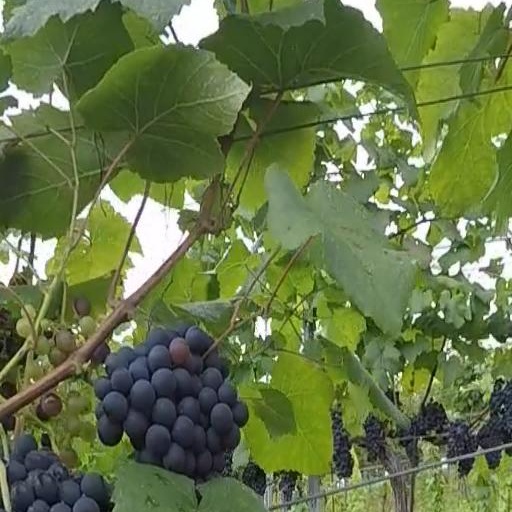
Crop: grape